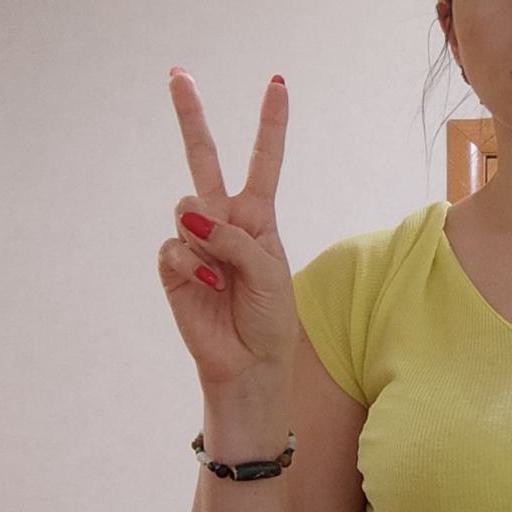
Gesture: peace